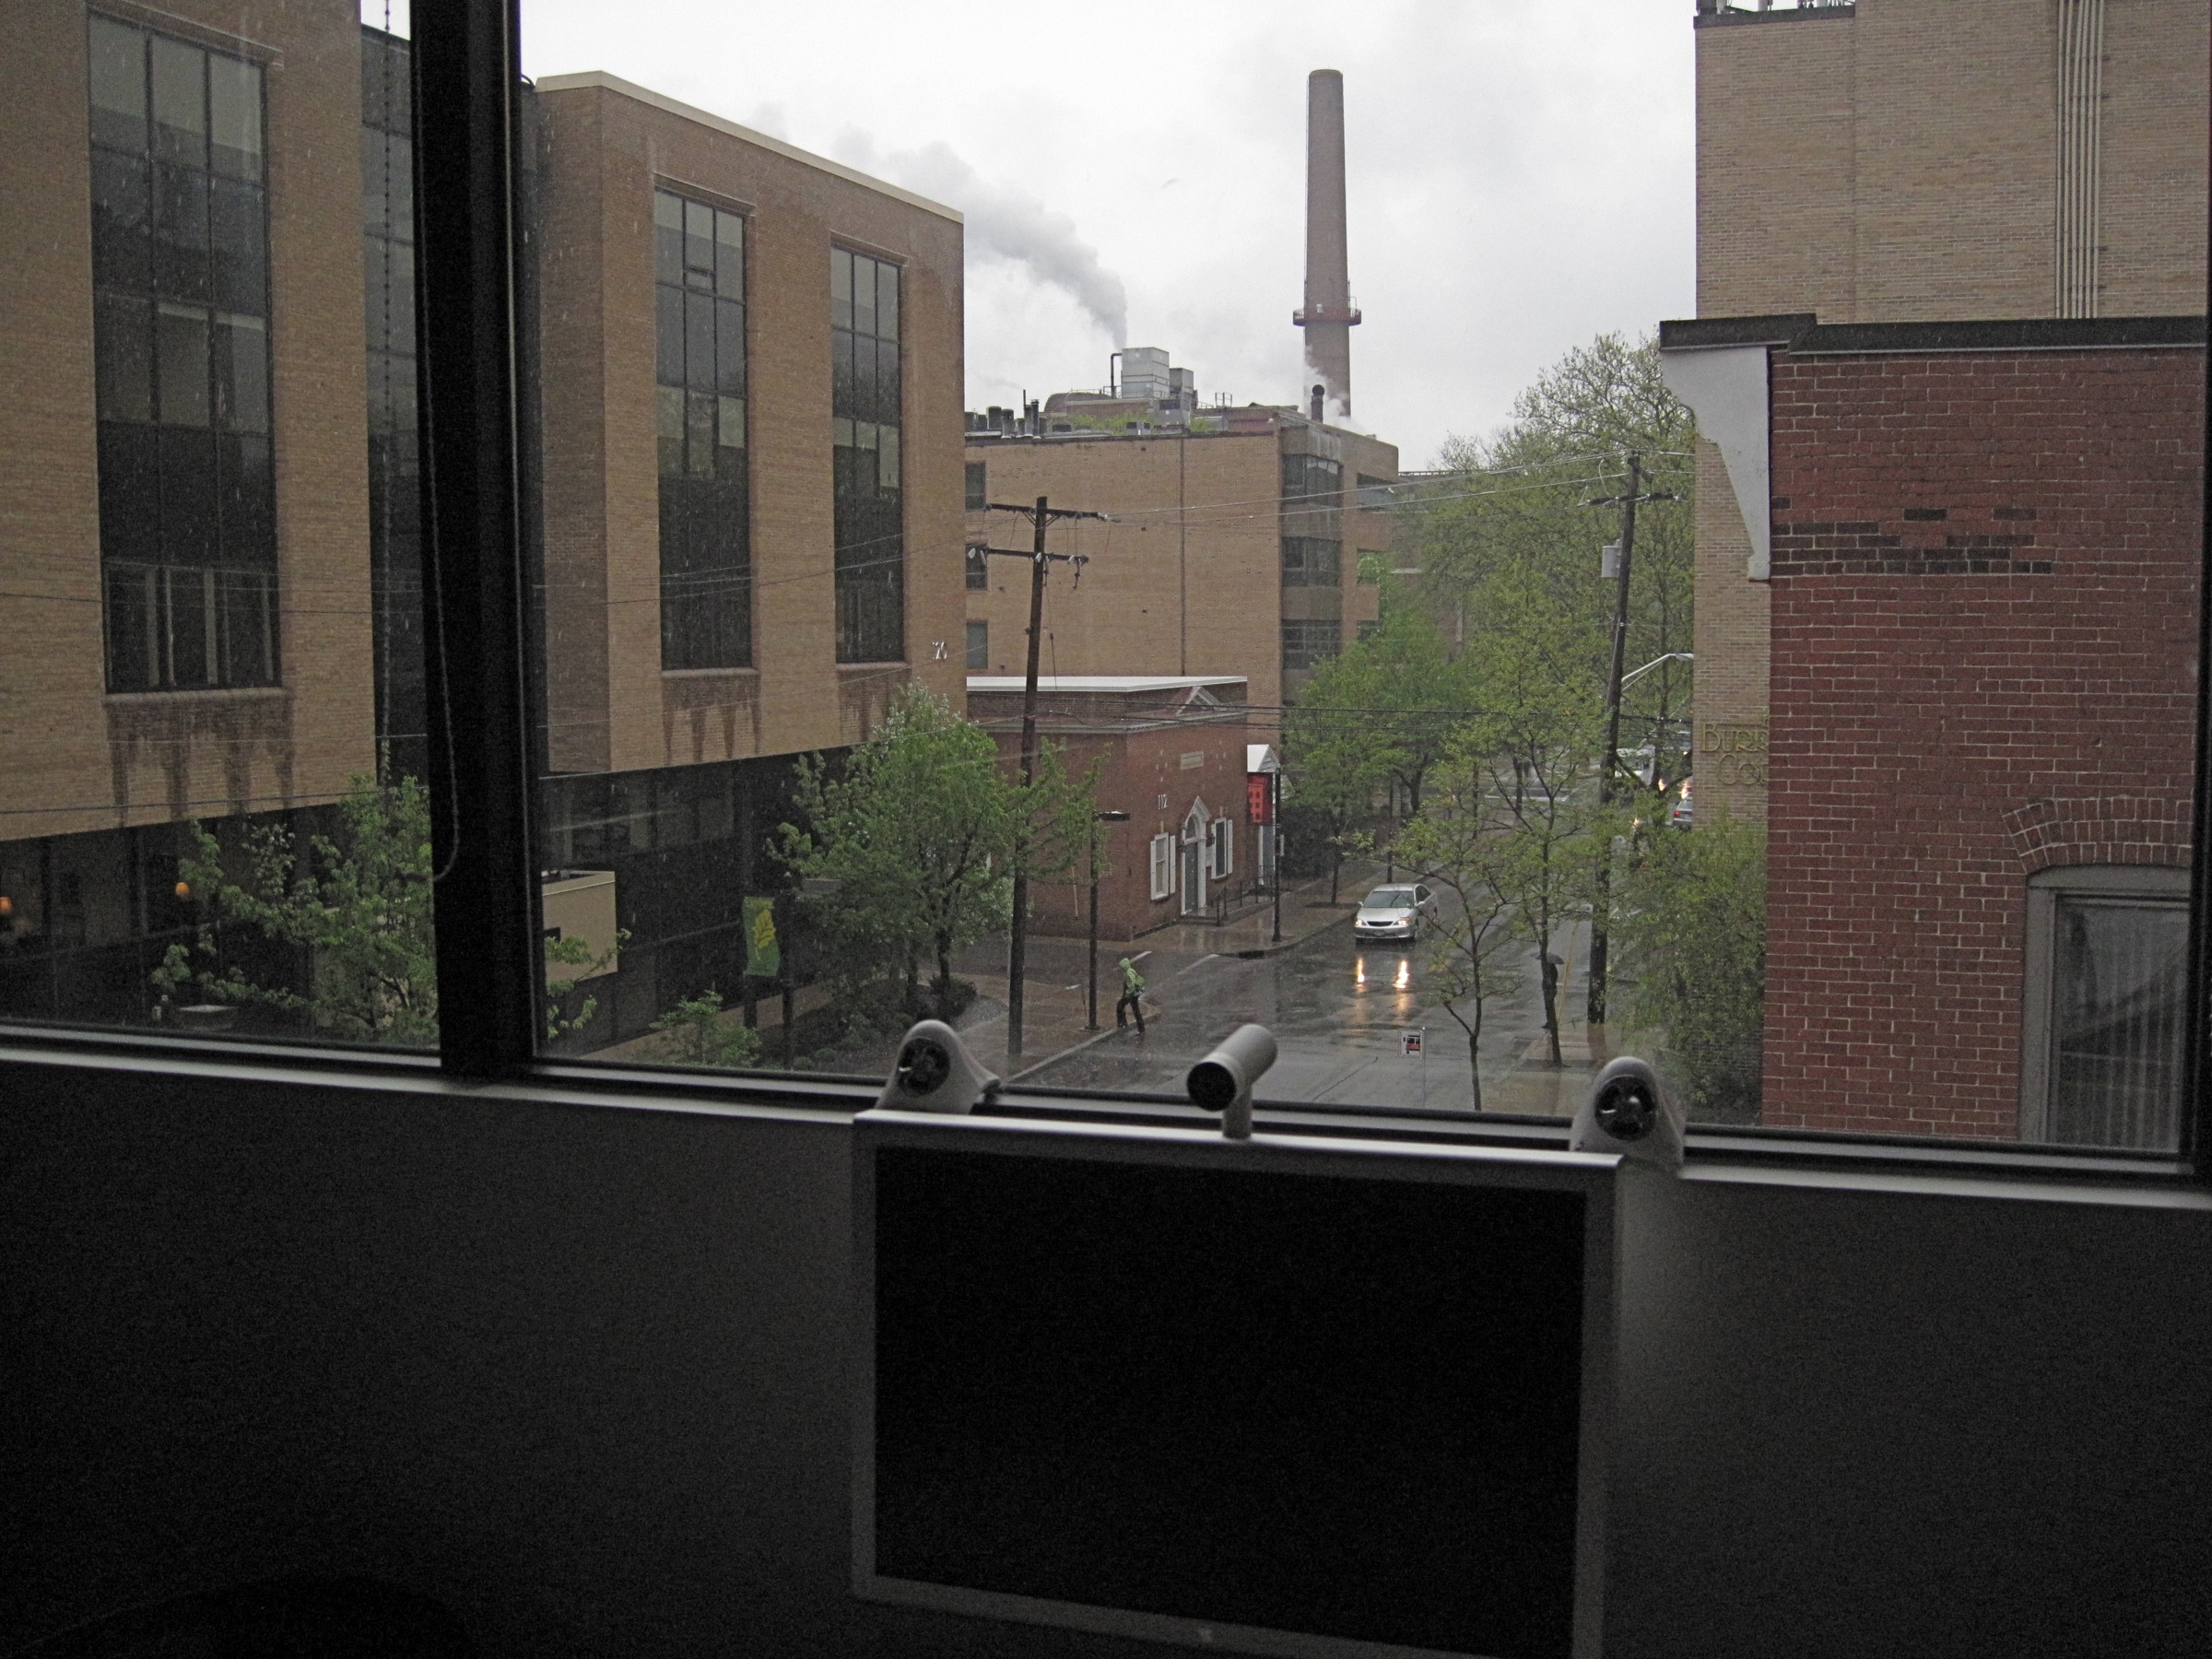
architecture, house, window, wall, facade, lighting, interior design, tourist attraction, shape, psu, urban area